Georgios Drakos

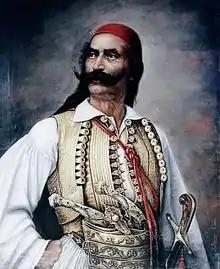
Georgios Drakos

Georgios Drakos (1788–1827) was a Souliot chieftain of the Greek War of Independence.